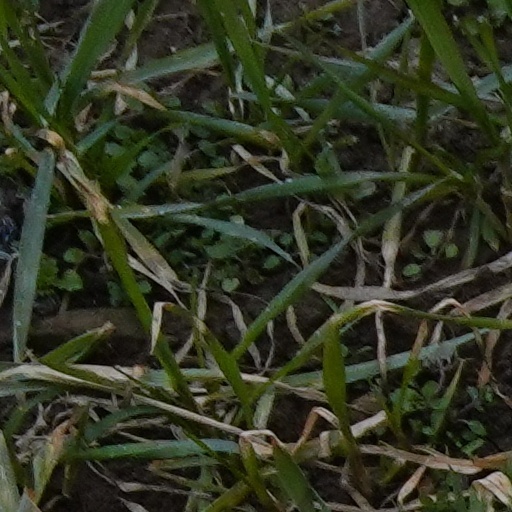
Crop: wheat